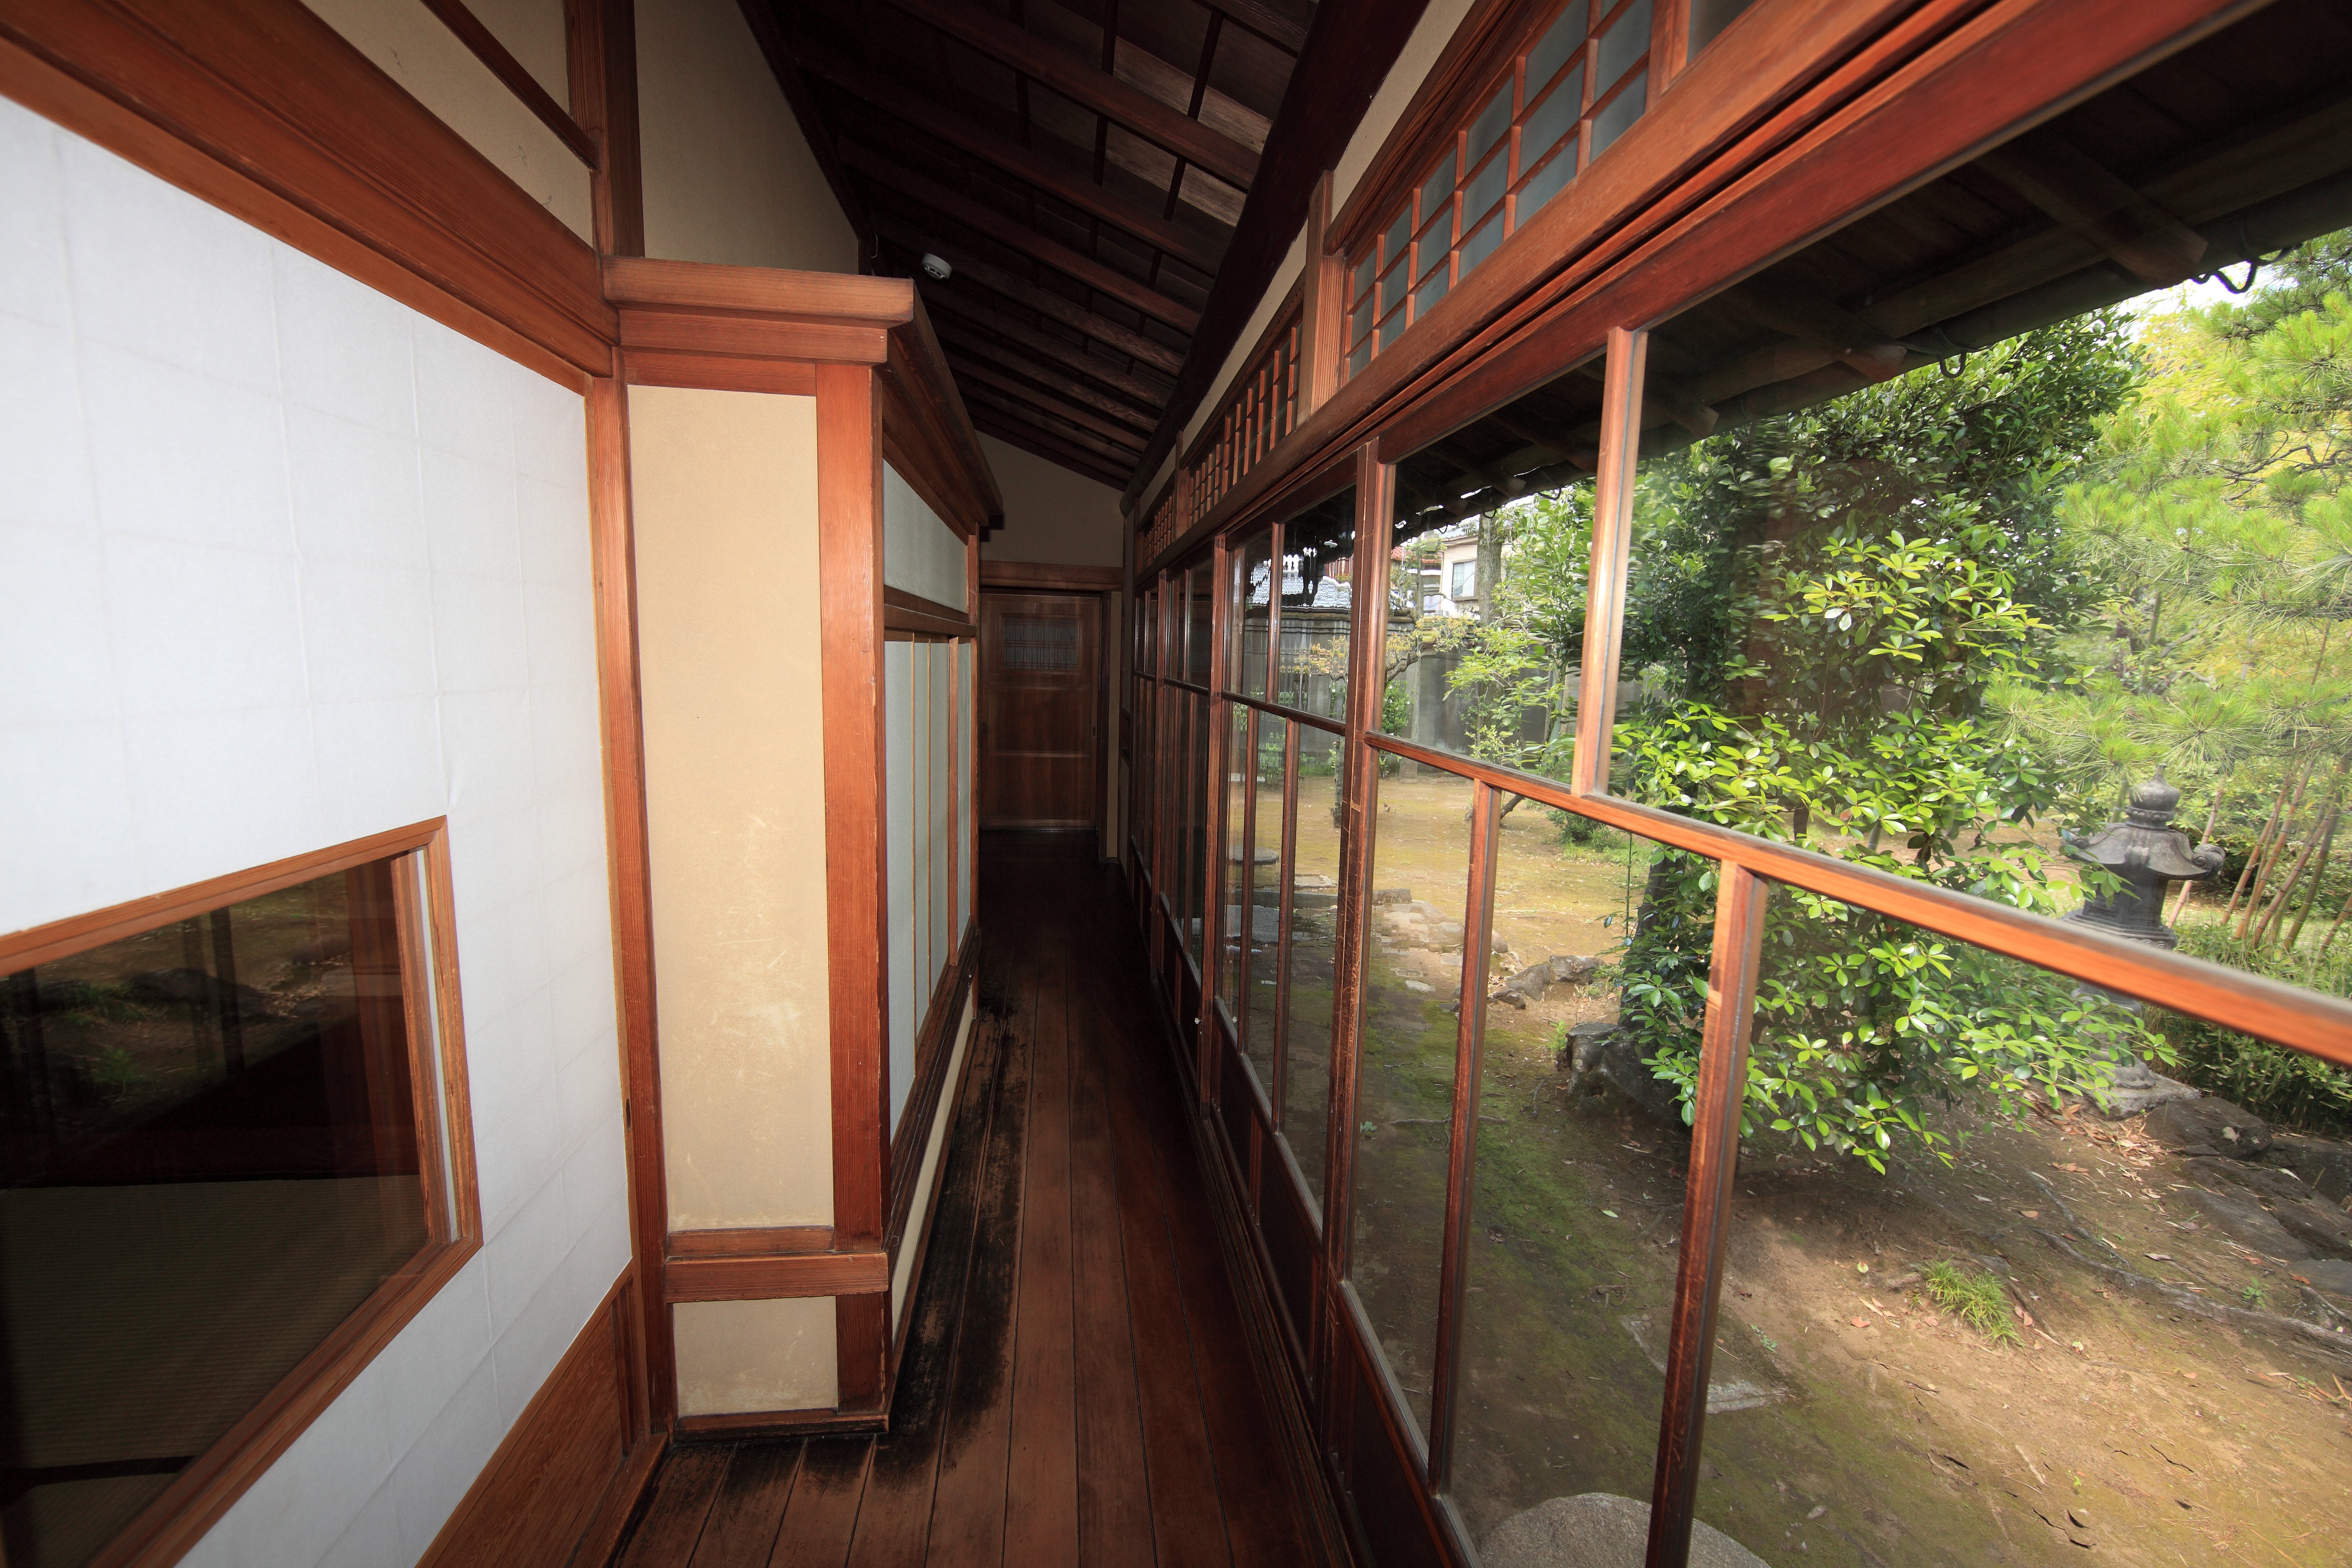
wood, house, interior, home, high, museum, cottage, ancient, property, design, japanese, 5d, style, hires, estate, markii, traditional, hi, res, resolution, chiba, canonef14mmf28liiusm, noda, real estate